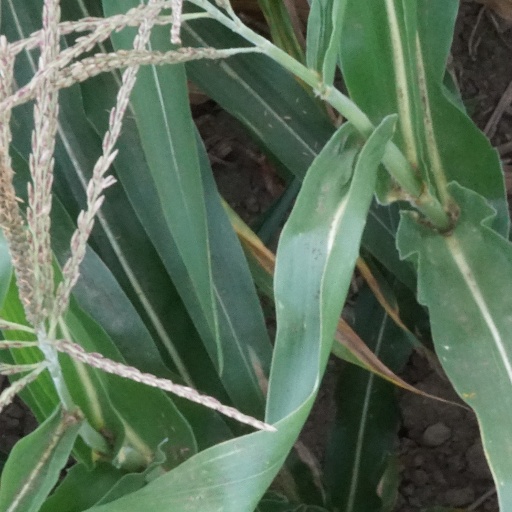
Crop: maize; corn